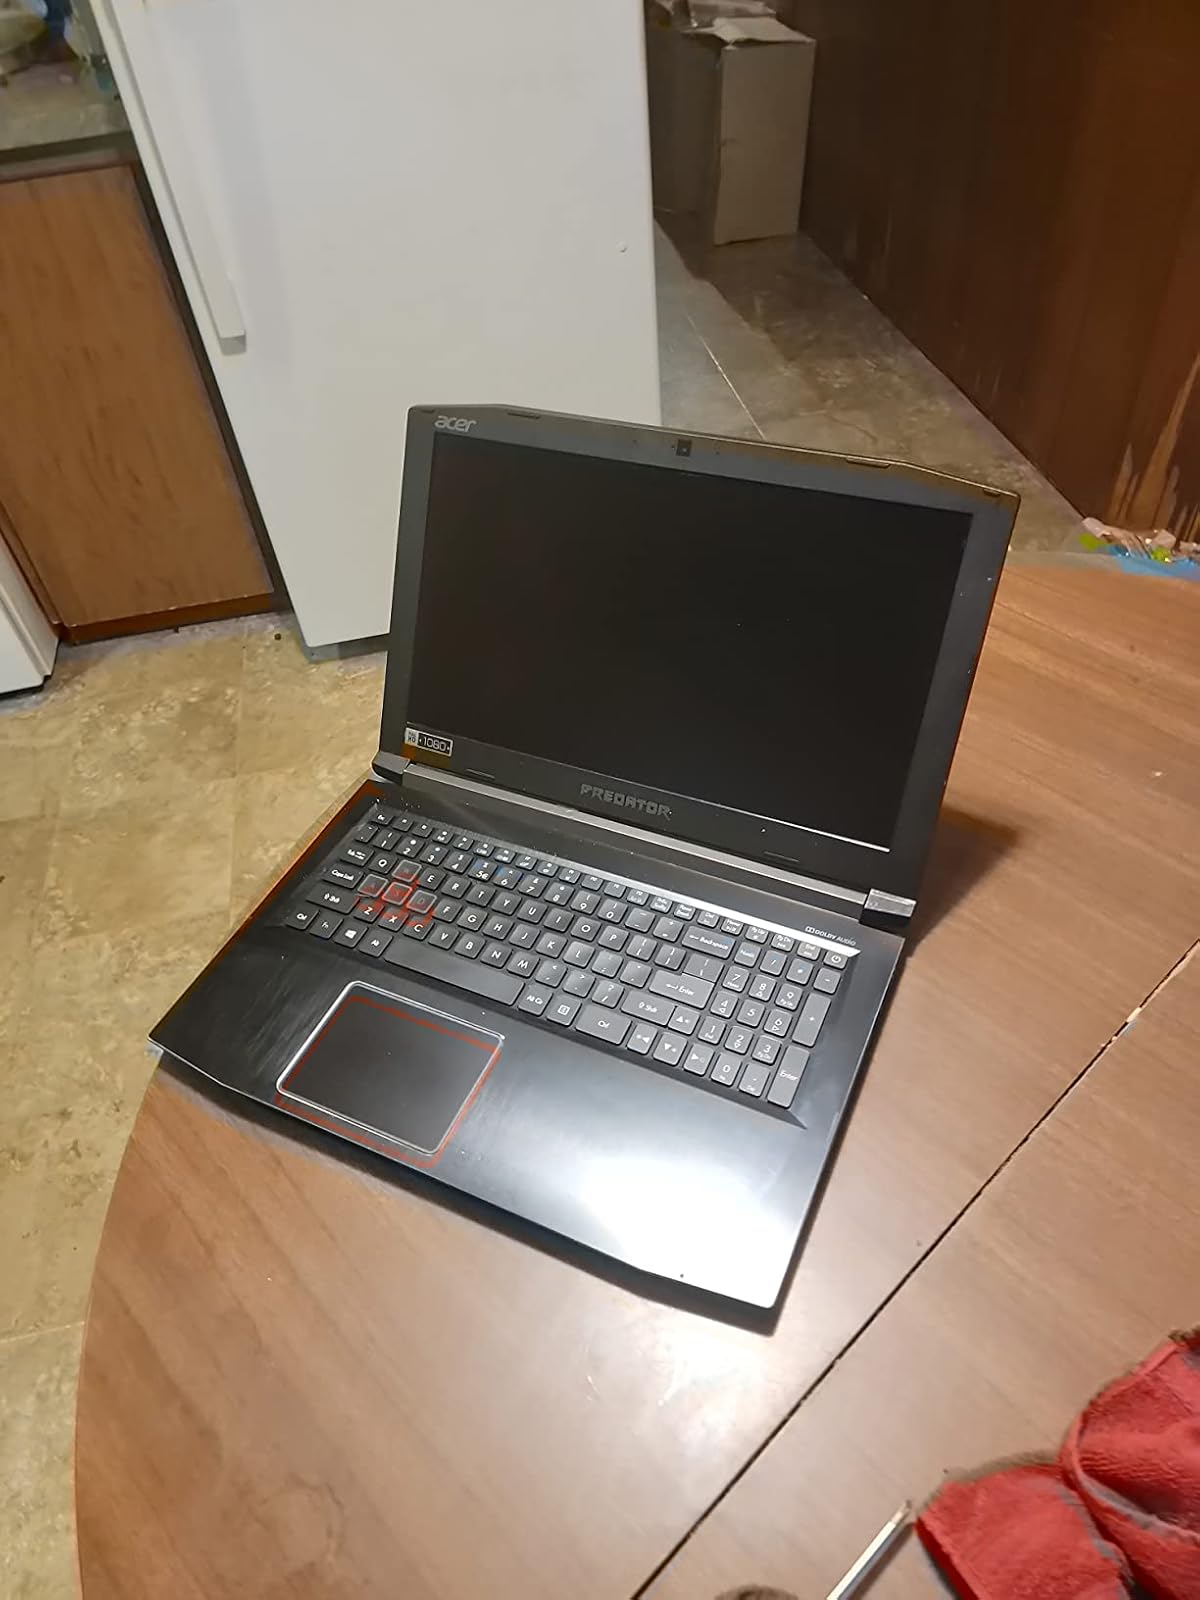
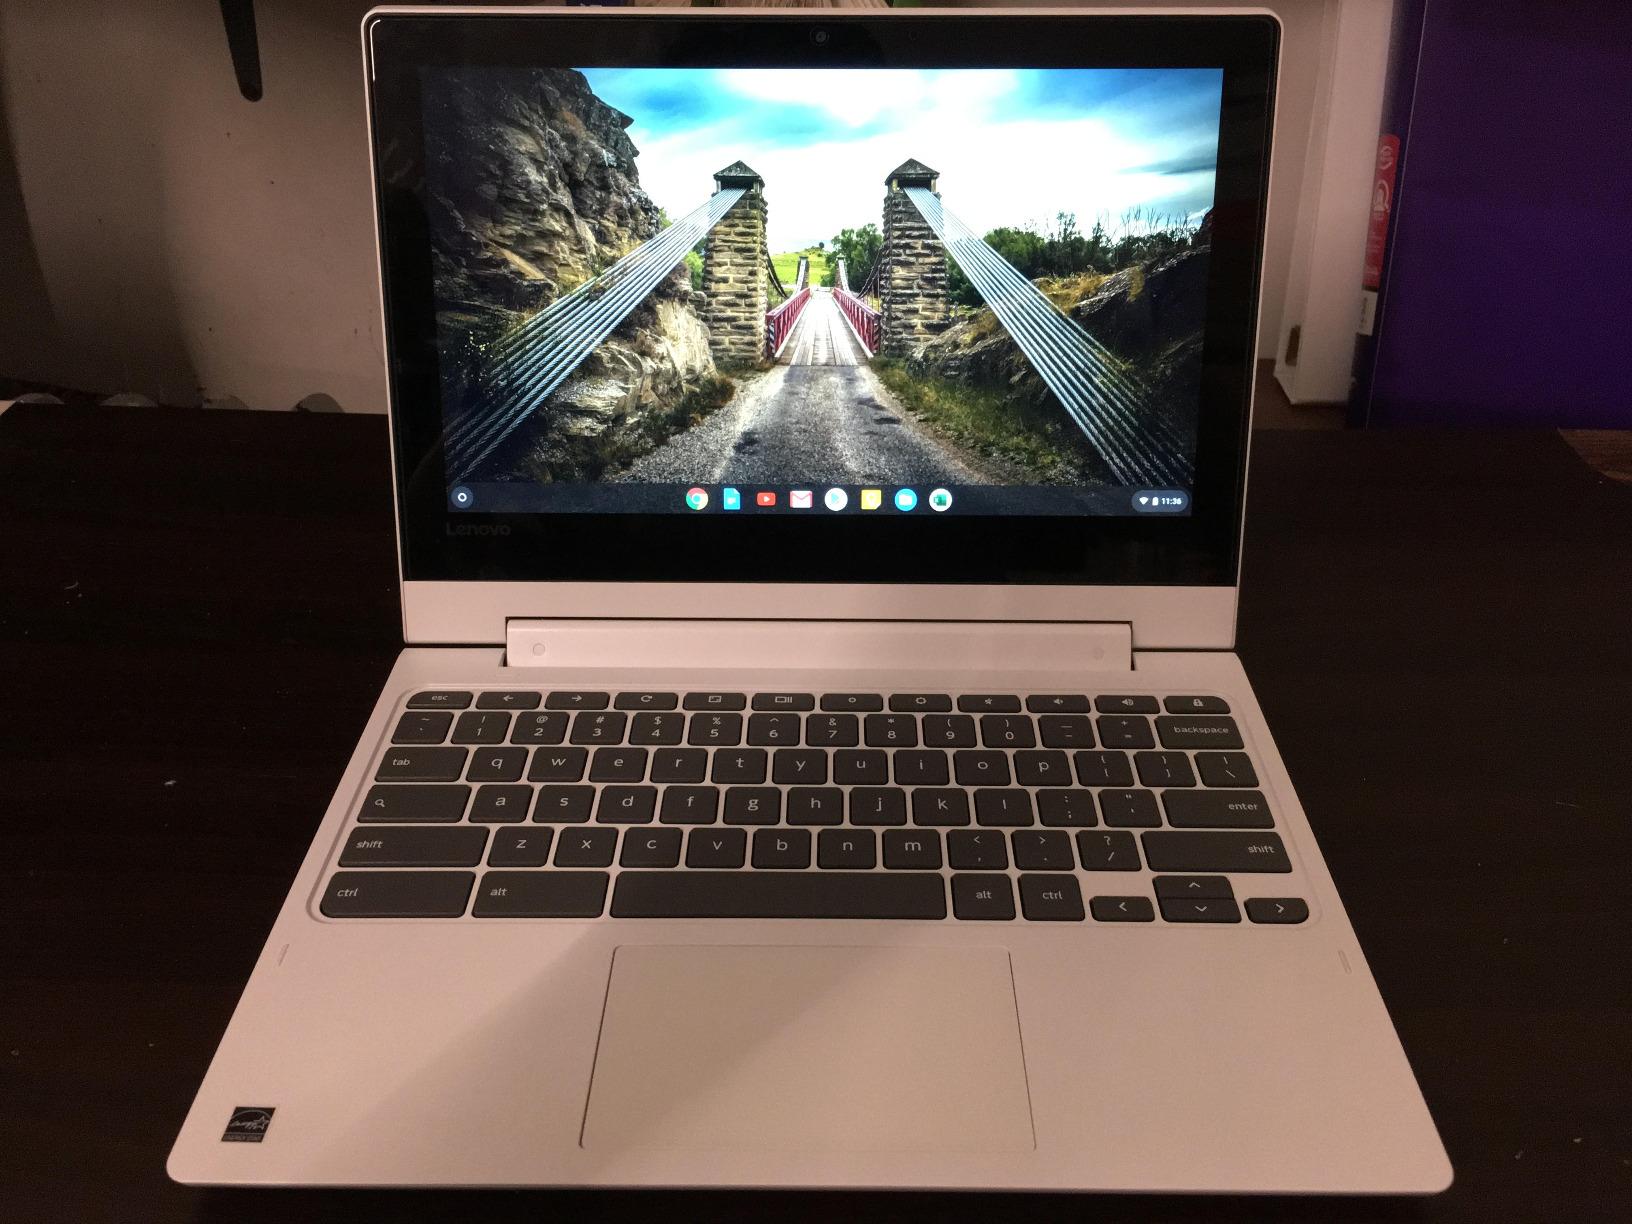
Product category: laptop
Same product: no